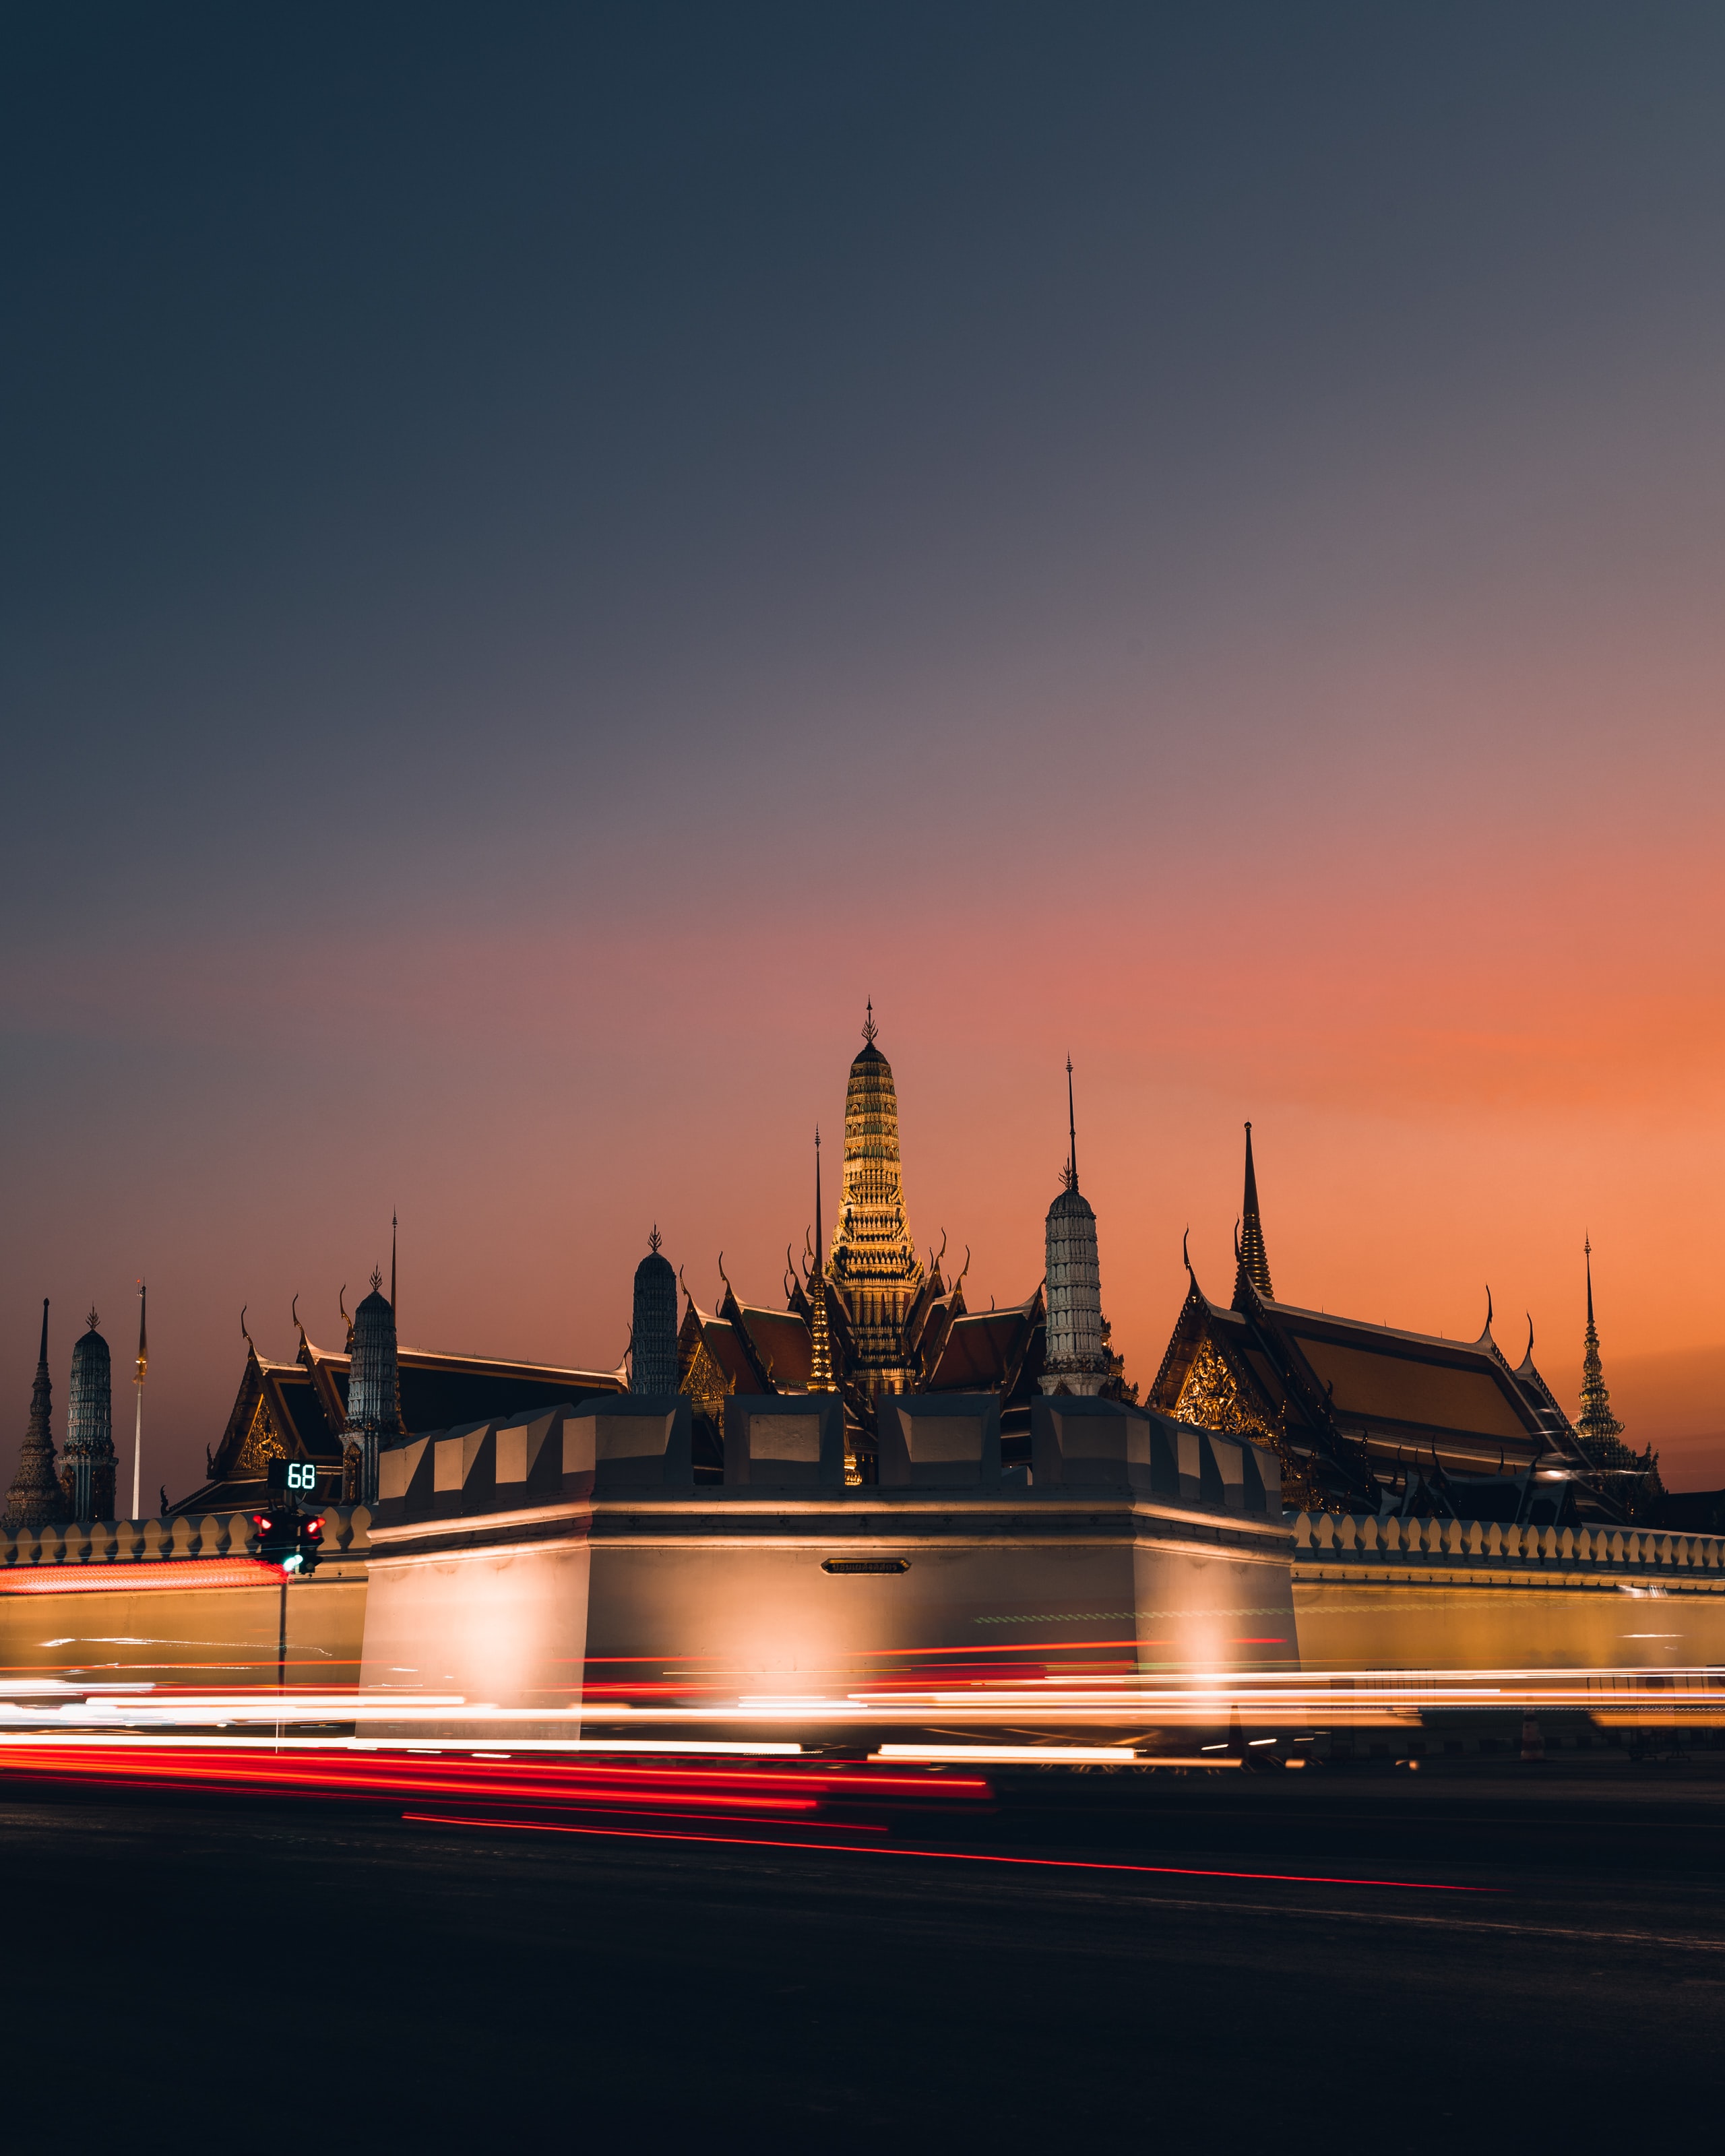
thailand, sky, cloud, architecture, body of water, dusk, afterglow, building, horizon, sunset, city, landmark, sunrise, red sky at morning, calm, roof, landscape, cityscape, finial, evening, winter, dawn, reflection, town, spire, ocean, dome, stupa, monument, night, water transportation, government, skyline, place of worship, sea, tourist attraction, historic site, road, coast, tower block